Klaus Urbanczyk

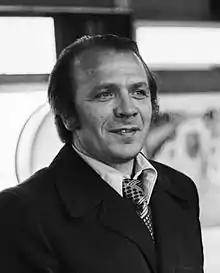
Urbanczyk in 1978

Klaus Urbanczyk (born 4 June 1940), nicknamed Banne, is a German former football player and manager. He made 34 appearances for the East Germany national team.